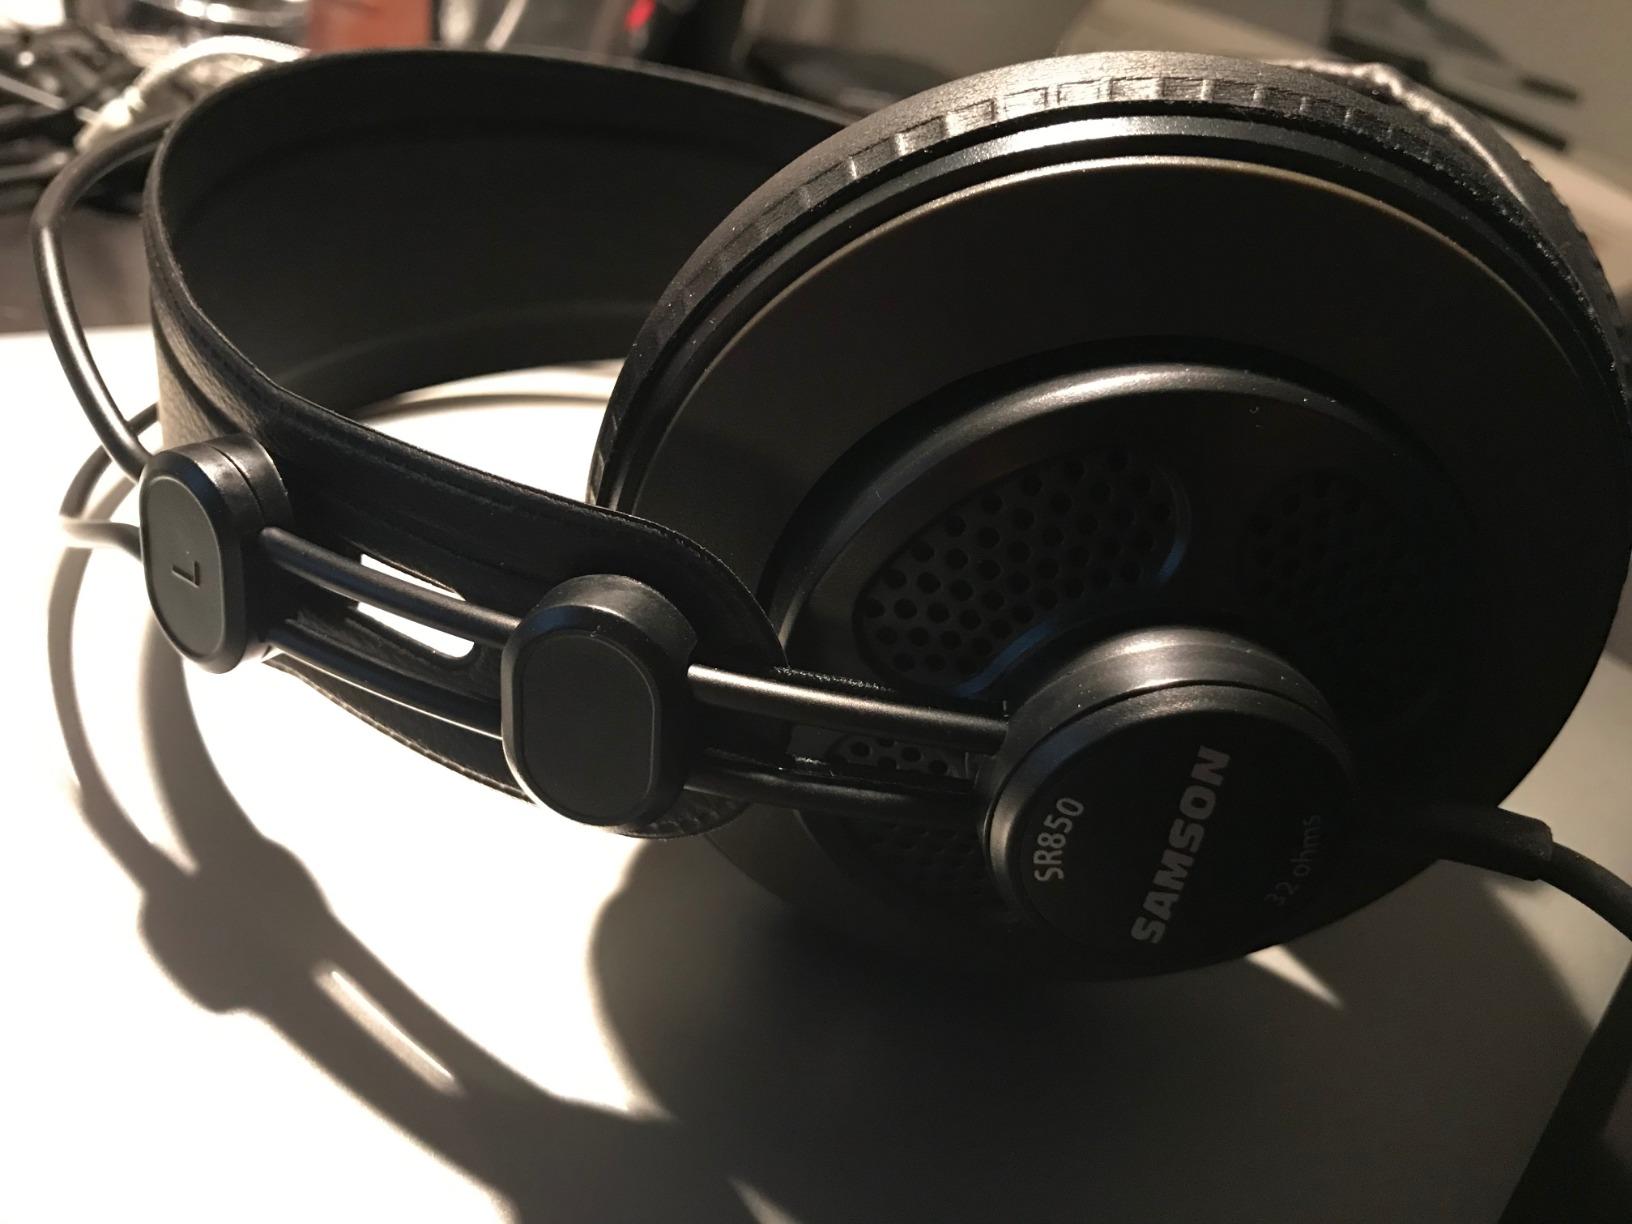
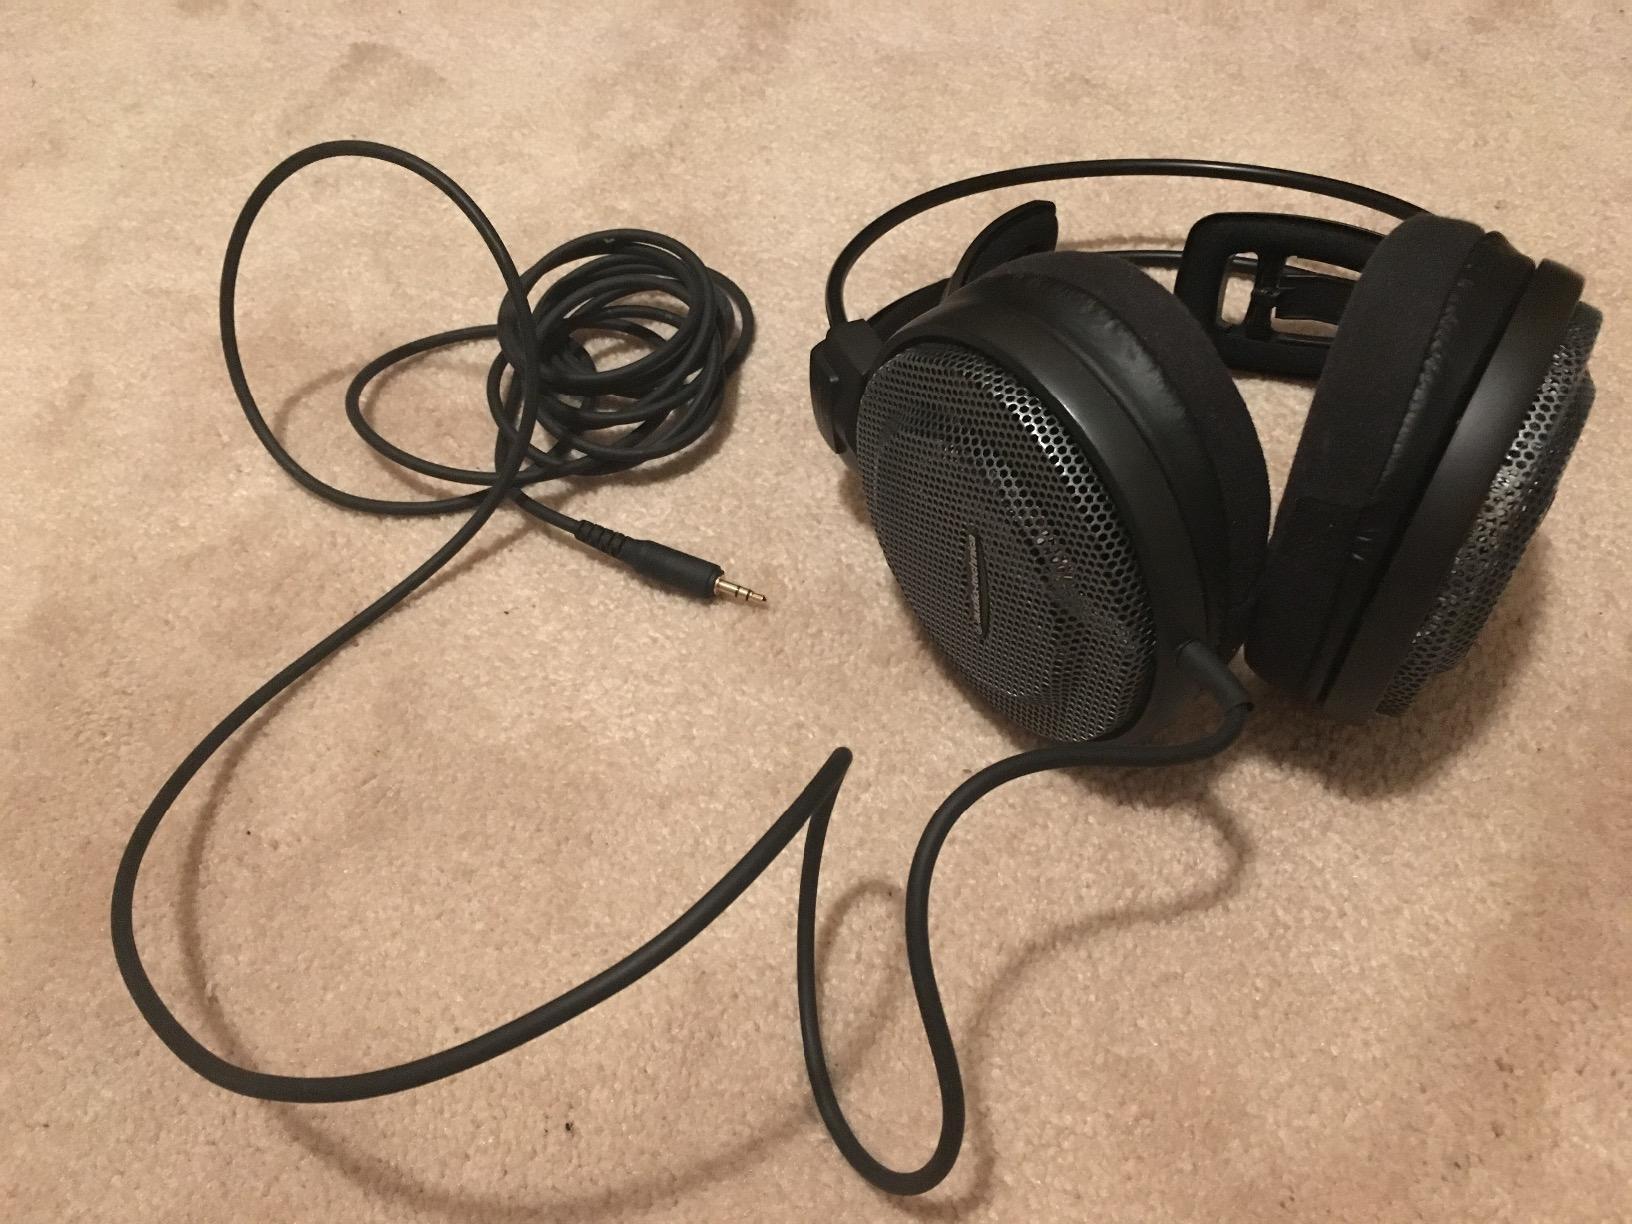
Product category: headphones
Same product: no